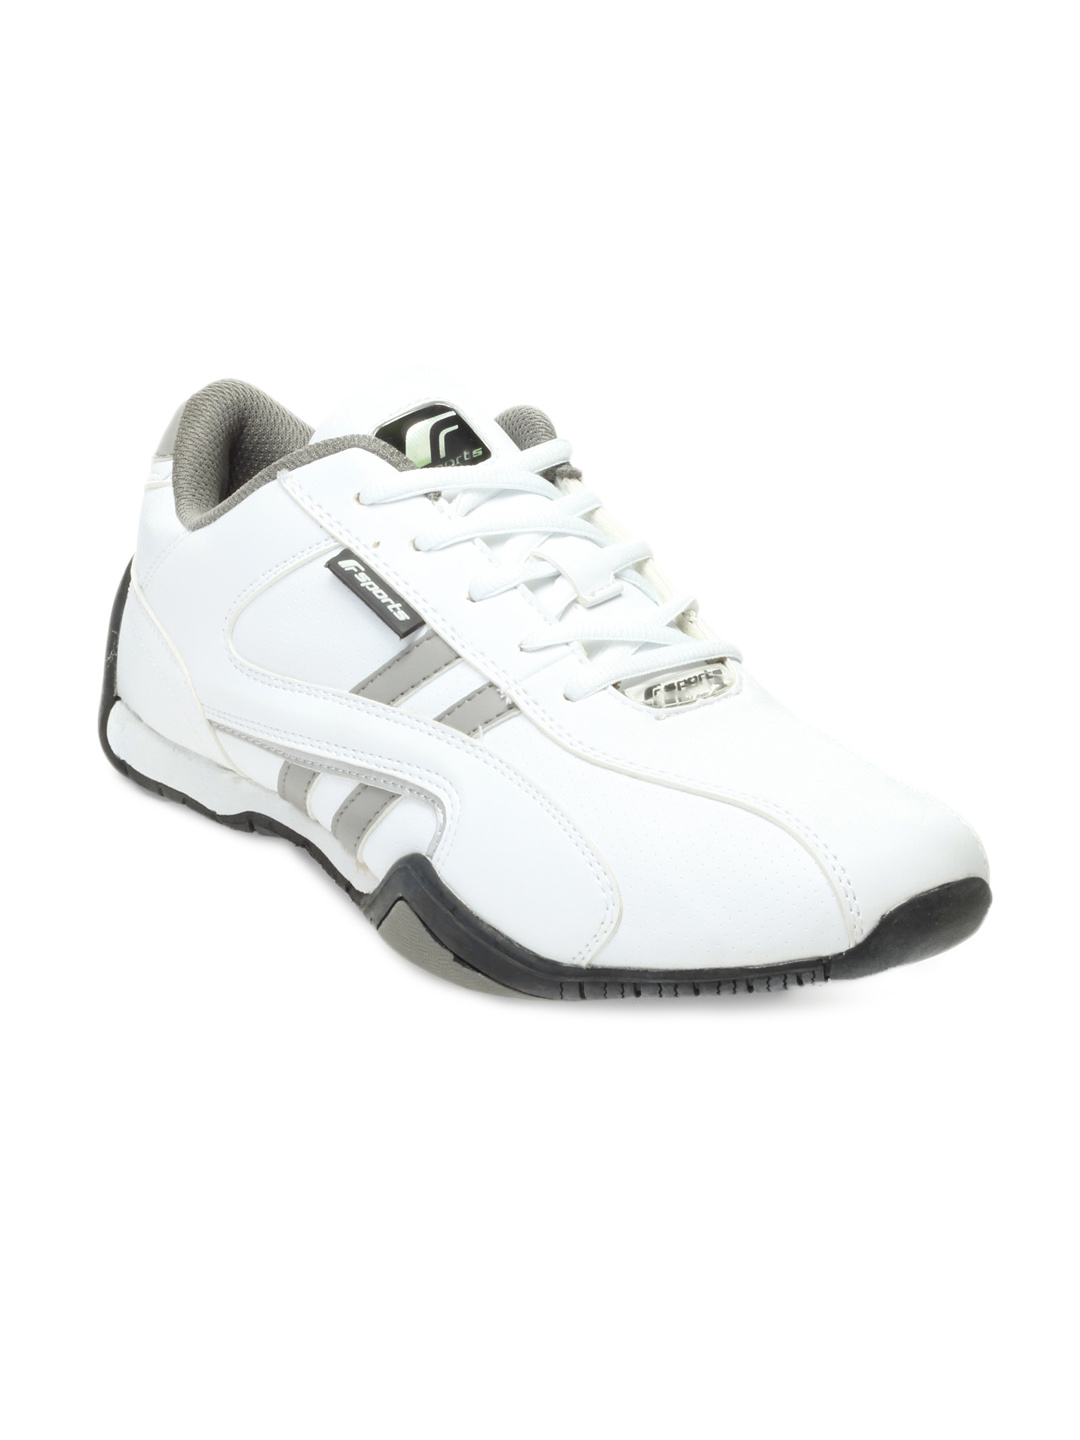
F Sports Men White Velocity Sports Shoes
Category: Footwear / Shoes / Sports Shoes
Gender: Men
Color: White
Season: Fall 2012
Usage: Sports